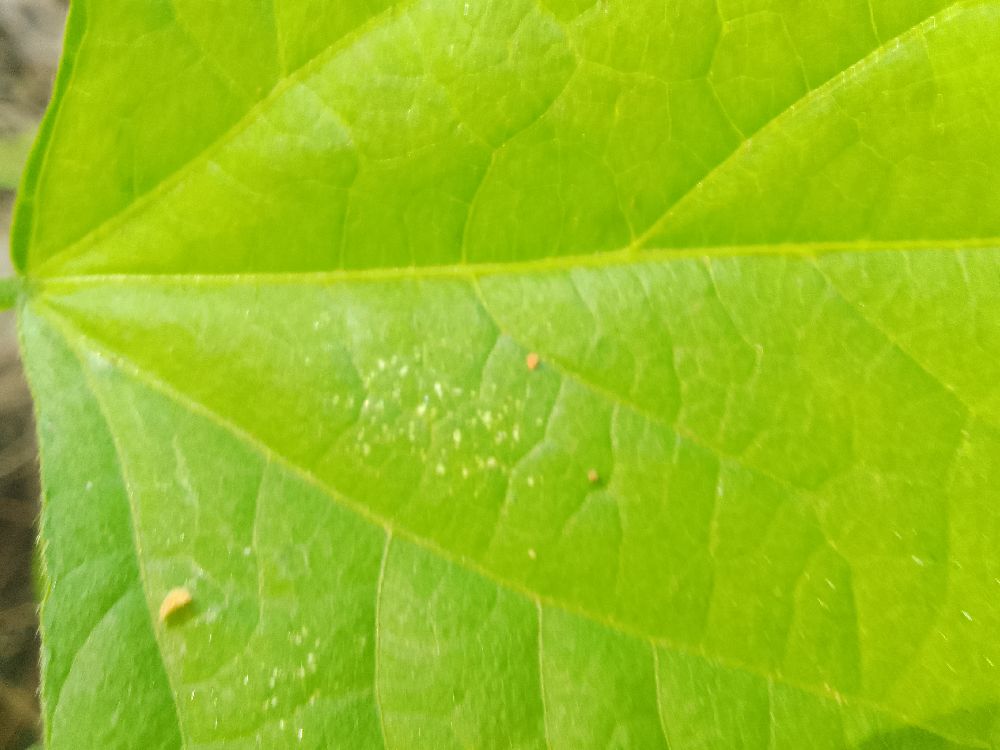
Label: healthy